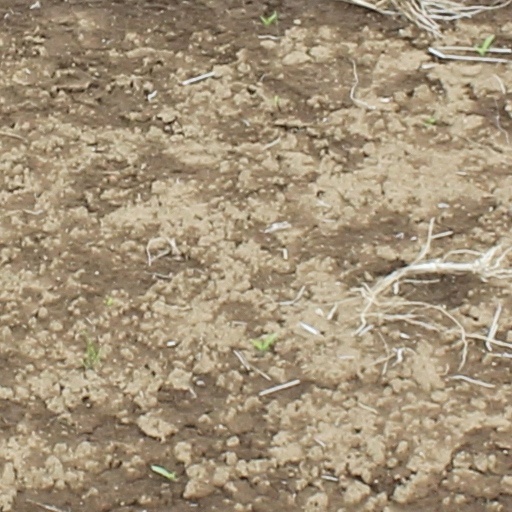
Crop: wheat